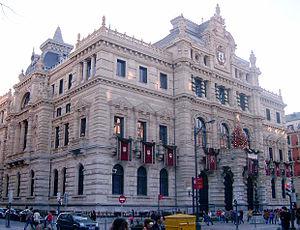
La Biscaye est une province du Nord de l'Espagne. Elle forme la partie nord-ouest de la Communauté autonome du Pays basque.